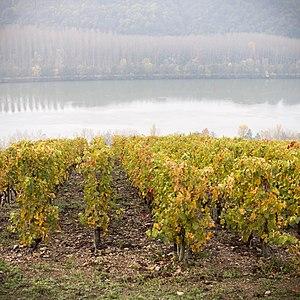
Vignes de Seyssuel
Le vignoble de Seyssuel se situe dans la vallée du Rhône. Présent à l’époque romaine, il a été longtemps abandonné puis replanté à l’époque contemporaine. Les vins produits peuvent porter l’appellation Collines-rhodaniennes.